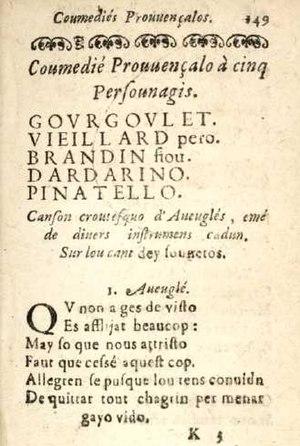
Gaspard Zerbin est un écrivain provençal d'expression occitane.